Don Adams

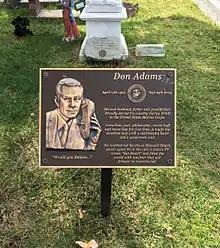
Grave of Don Adams at Hollywood Forever

A compulsive gambler, according to his longtime friend Bill Dana, Adams "could be very devoted to his family if you reminded him about it, [but] Don's whole life was focused around gambling."